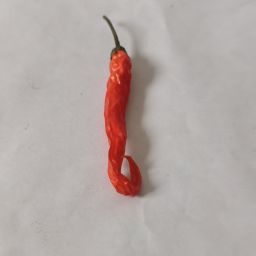
Crop: Chile Pepper
Quality: Dried